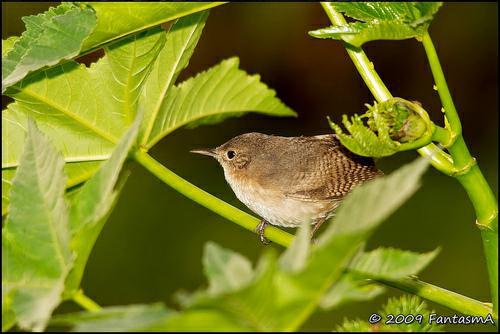
A photo of a house wren